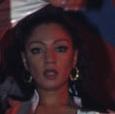
Age: 23